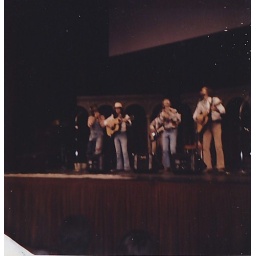
Gary D'Andrea in the white hat on bass guitar